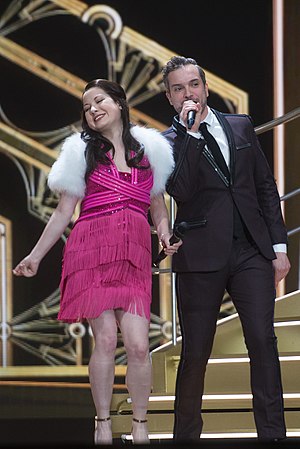
Electro Velvet
Electro Velvet er en britisk musikduo bestående af Alex Larke og Bianca Nicholas. De repræsenterede Storbritannien i Eurovision Song Contest 2015 med det elektroniske swingnummer "Still In Love With You", hvor de opnåede en 24. plads i finalen. De blev udvalgt internt hos tv-stationen BBC, og udvælgelsen blev offentliggjort den 7. marts 2015.